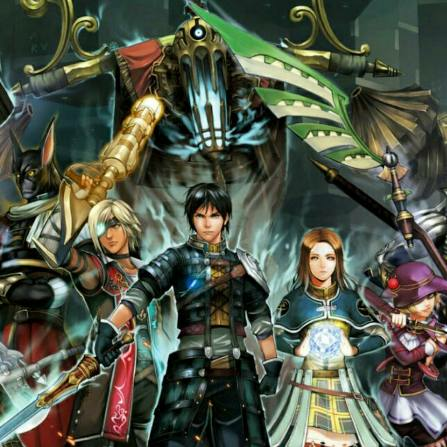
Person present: Yes